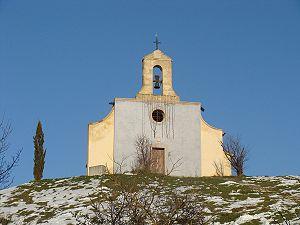
La chapelle Notre-Dame-de-la-Salette, sur la colline Saint-Martin, à Calas, commune de Cabriès, Bouches-du-Rhône.
Calas est un village situé sur la commune française de Cabriès, dans le canton de Vitrolles.
Cabriès est une commune française, située dans le département des Bouches-du-Rhône en région Provence-Alpes-Côte d'Azur. Le nom des habitants de Cabriès n’a jamais été officialisé ; on dit de préférence « les habitants de Cabriès », et les recherches tendent plutôt vers le gentilé « Cabriesiens ». La commune de Cabriès regroupe aussi le village de Calas.
La chapelle Notre-Dame-de-la-Salette est une chapelle romane située au sommet de la colline de Trébillane à Calas, petit village de Cabriès dans le département des Bouches-du-Rhône.